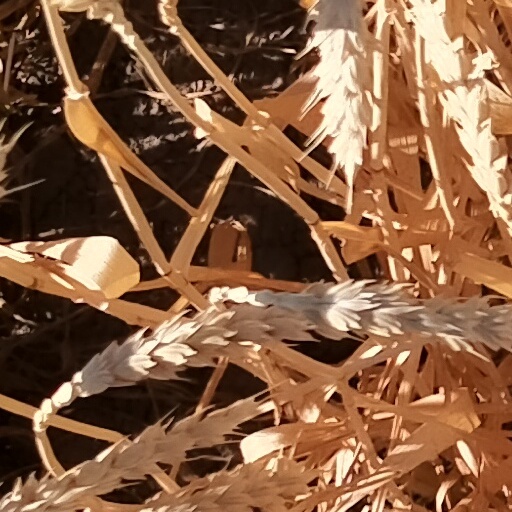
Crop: wheat